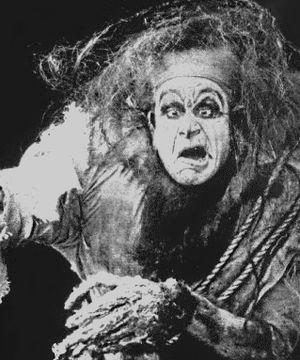
Charles Ogle, né le 5 juin 1865, à Steubenville, Ohio, et mort le 11 octobre 1940 à Long Beach, Californie est un acteur américain du cinéma muet. Il est notable pour avoir été le premier acteur à incarner le monstre de Frankenstein dans un film muet de 1910.